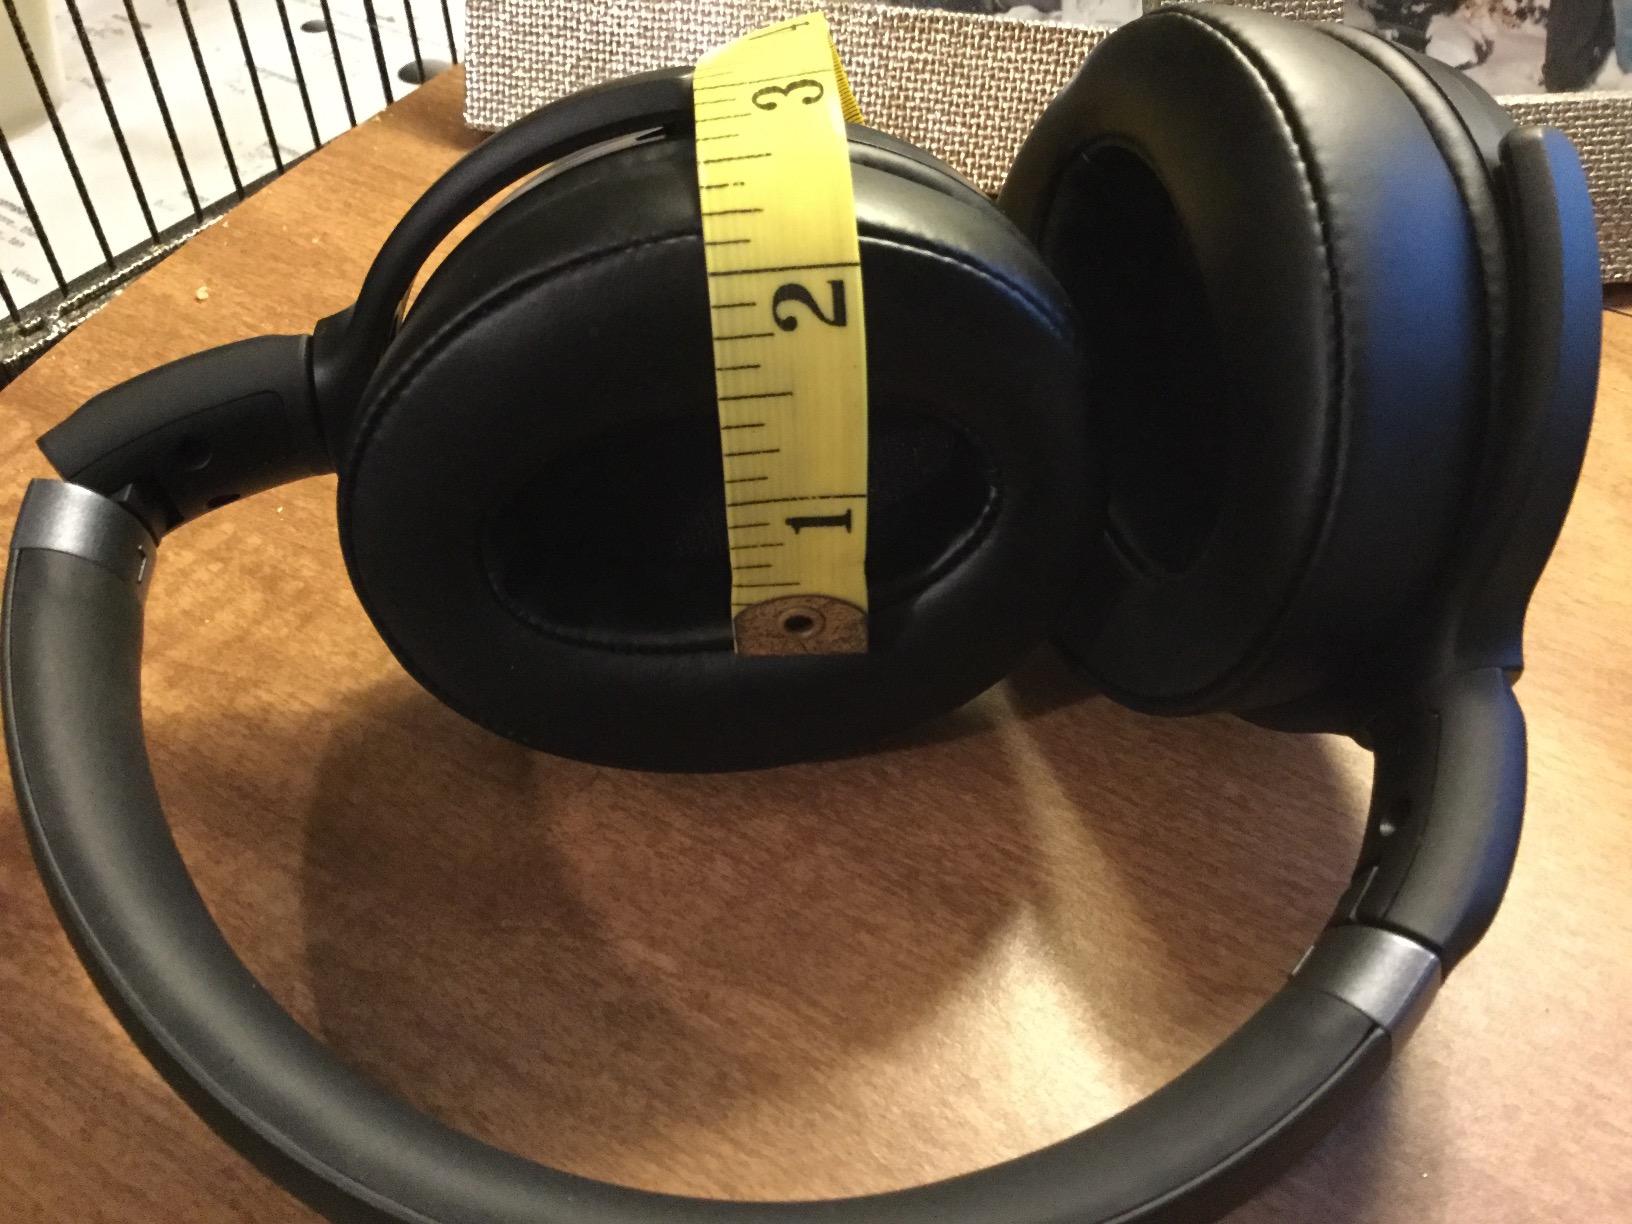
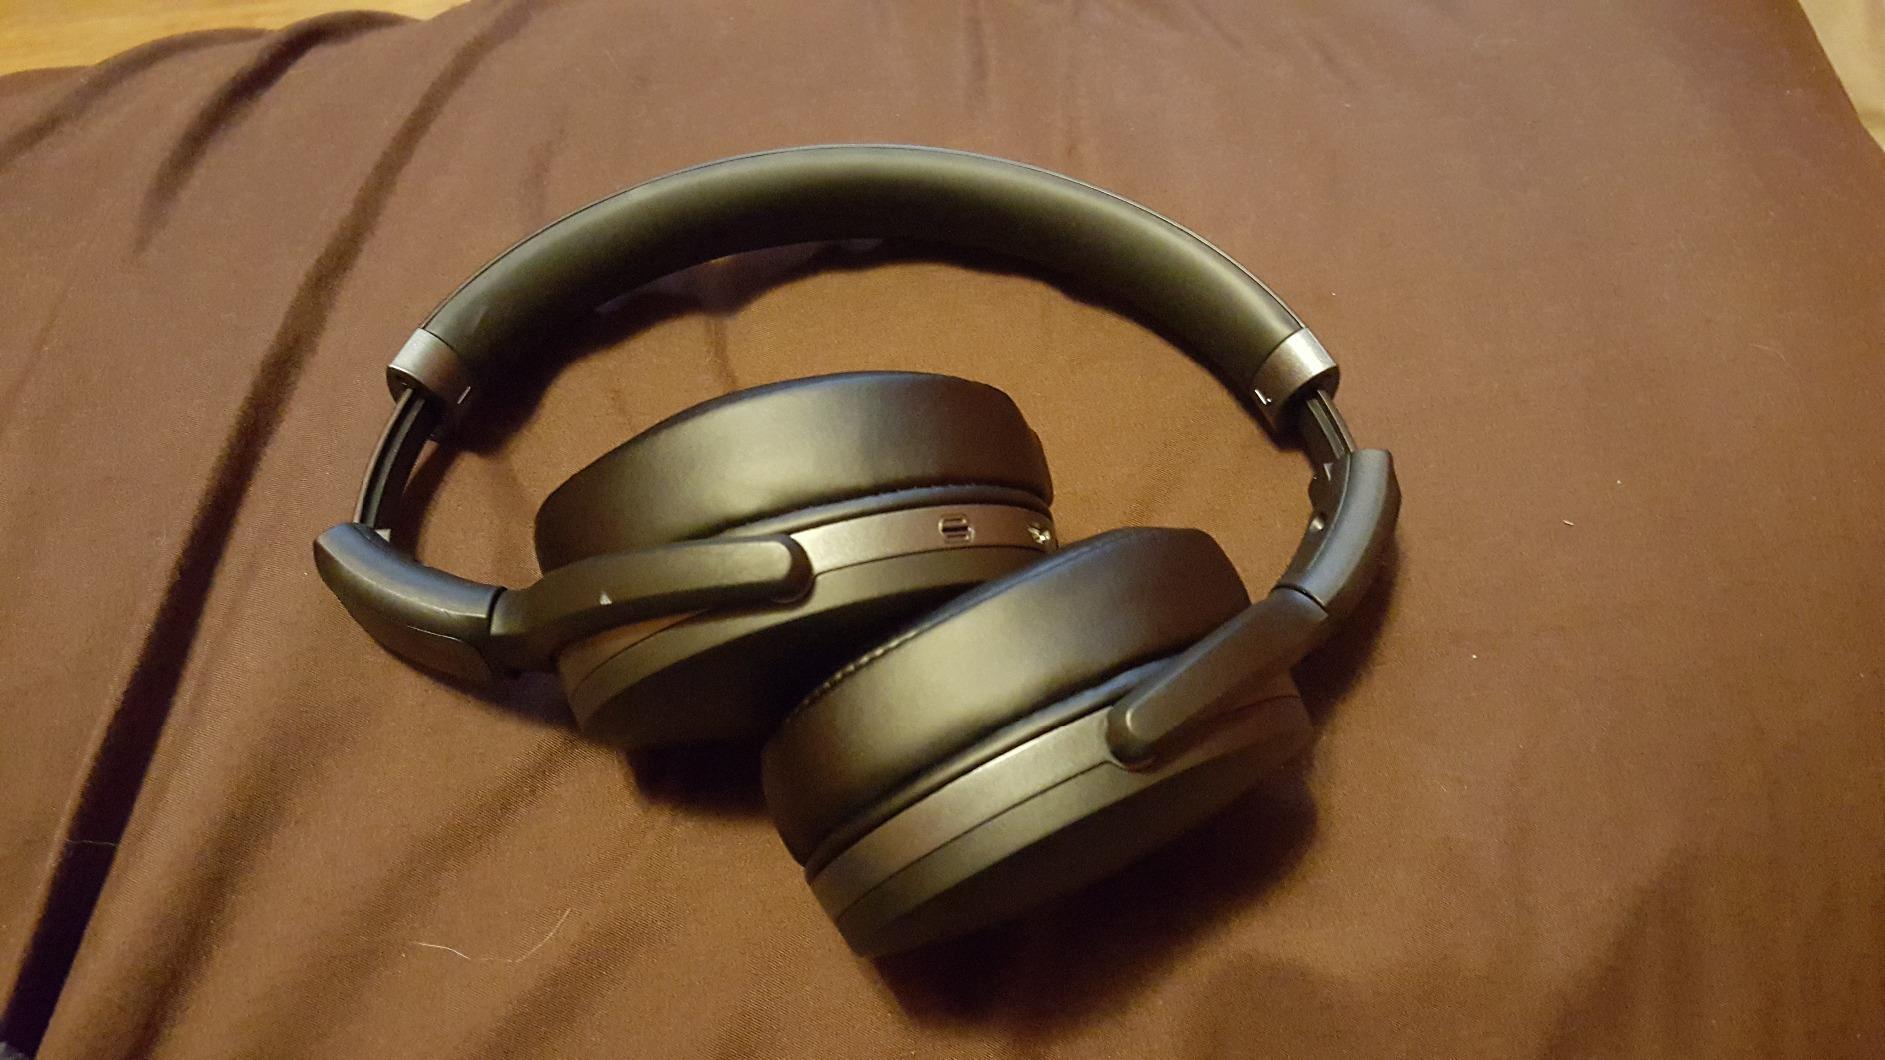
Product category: headphones
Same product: yes